Kewalo Basin

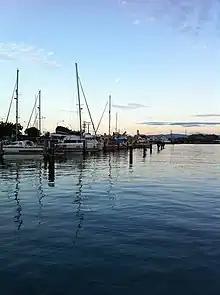
Kewalo Basin

Kewalo Basin is a commercial boat harbor that serves as home to some of Honolulu's commercial fishing fleet, and charter and excursion vessels that serve the Hawaii tourist market. Pre-European contact, the area was historically used for human sacrifice. The land was given to Ihu by Kamehameha I and inherited by his daughter Kamakeʻe and her husband Jonah Piikoi. On the ocean side of the harbor is a small beach park on the Honolulu waterfront, located adjacent to the larger Ala Moana Beach Park. This park is good for swimming, picnicking and sightseeing. It can be accessed from the corners of Ala Moana Boulevard and Ward Avenue.